Don Bosco High School, Tinsukia

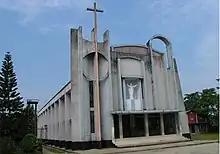
Church at Don Bosco School

Our Father in heaven,/Holy be your name/Your Kingdom come/Your will be done/on earth as in heaven./Give us today/our daily bread/Forgive us our sins/as we forgive those/who sin against us/Do not bring us/to the test/but deliver us/from all evil/Amen.